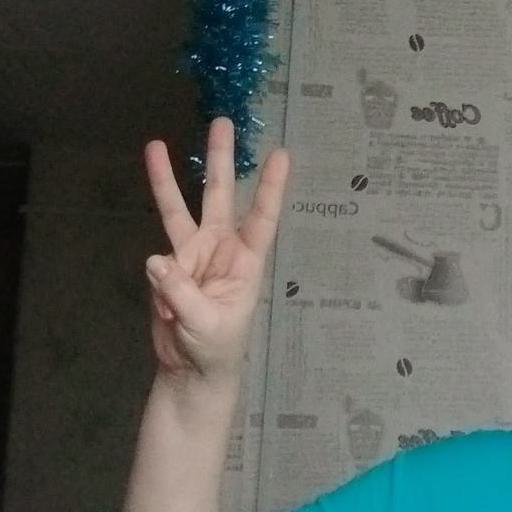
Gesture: three